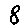
Label: 8